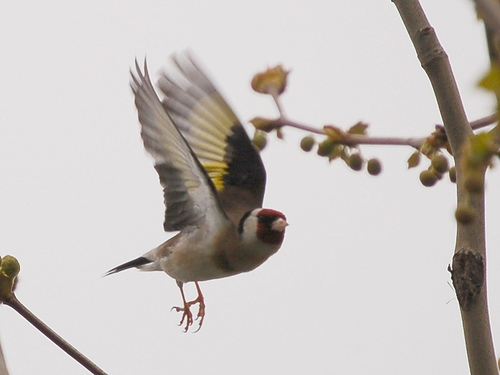
a small bird with white, yellow, and black colored feathers.
the bird has a red crown and a white throat that is small.
a larger bird that has a short sharp beak and is brown and white with touches of yellow in its plumage.
white bird with red around it's bill stopping at it's eyes, long grey wings with some yellow on it.
this bird is brown, and white in color with a brown beak, and black eye rings.
this bird is fairly beige with a red crown and yellow stripes on the wings
this bird has a red colored face to the nape, and yellow secondaries on its wings and orange colored tarsus and feet.
this bird has white, yellow, and gray wings that highlight its red feathered face.
this bird has a brown head, gray breast and white belly and abdomen, the coverts are dark gray, secondaries are yellow and primaries are gray.
this bird has wings that are black and has a white belly
Species: European Goldfinch